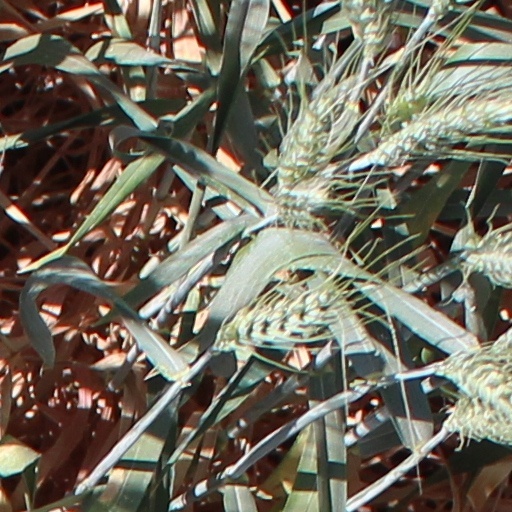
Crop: wheat